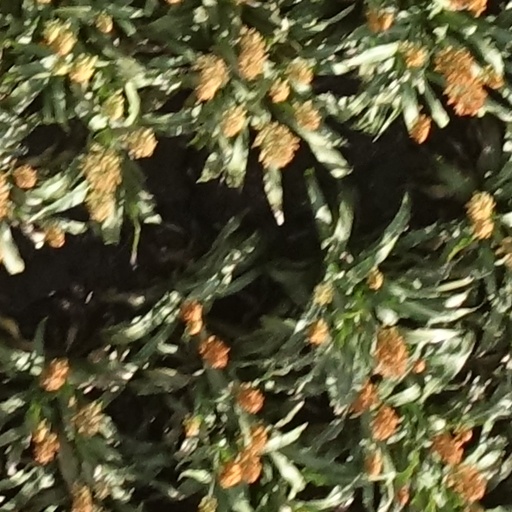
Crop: sorghum